Guilherme Finkler

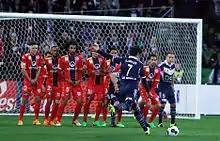
Finkler taking a free kick for Melbourne Victory against Adelaide United in the FFA Cup, September 2015

The midfielder played injury-free, amassing 10 assists and 7 goals and helping his club win the A-league in Australia.